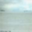
Label: plain